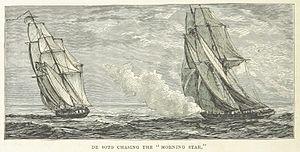
Benito Soto Aboal, né à Pontevedra le 22 mars 1805 et mort à Cadix ou Gibraltar le 25 janvier 1830, était un pirate galicien réputé pour avoir atteint de grands niveaux de cruauté. De nombreux faits de sa biographie prêtent à confusion et il existe des sources contradictoires à leur sujet. Selon Philip Henry George Gosse, dans Les pirates de l'Ouest, les pirates de l'Est :